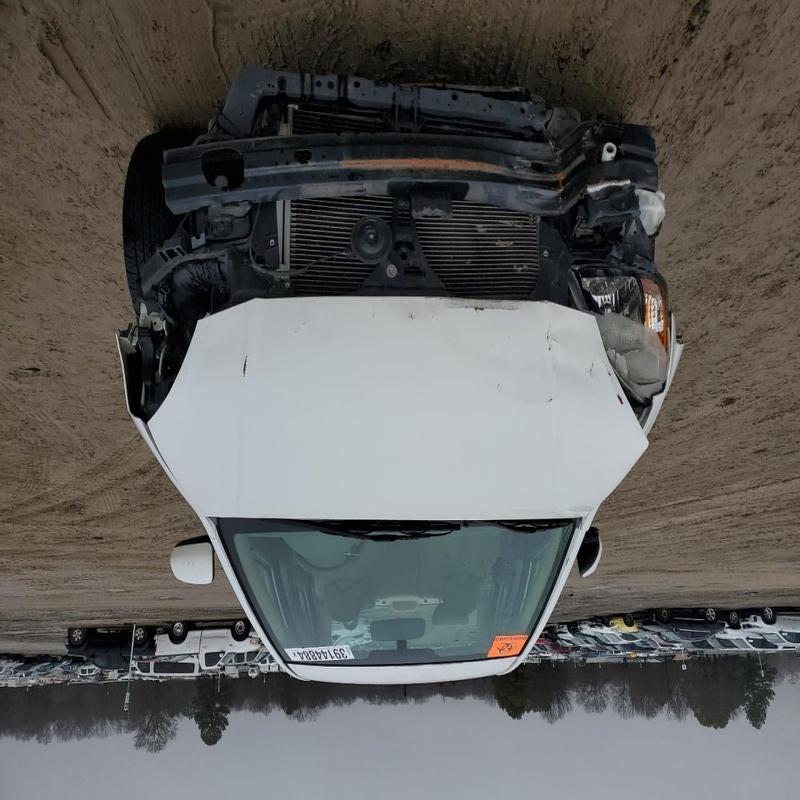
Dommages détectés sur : plaque d'immatriculation avant, pare-choc avant, feu avant droit, feu avant gauche, capot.
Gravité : majeur